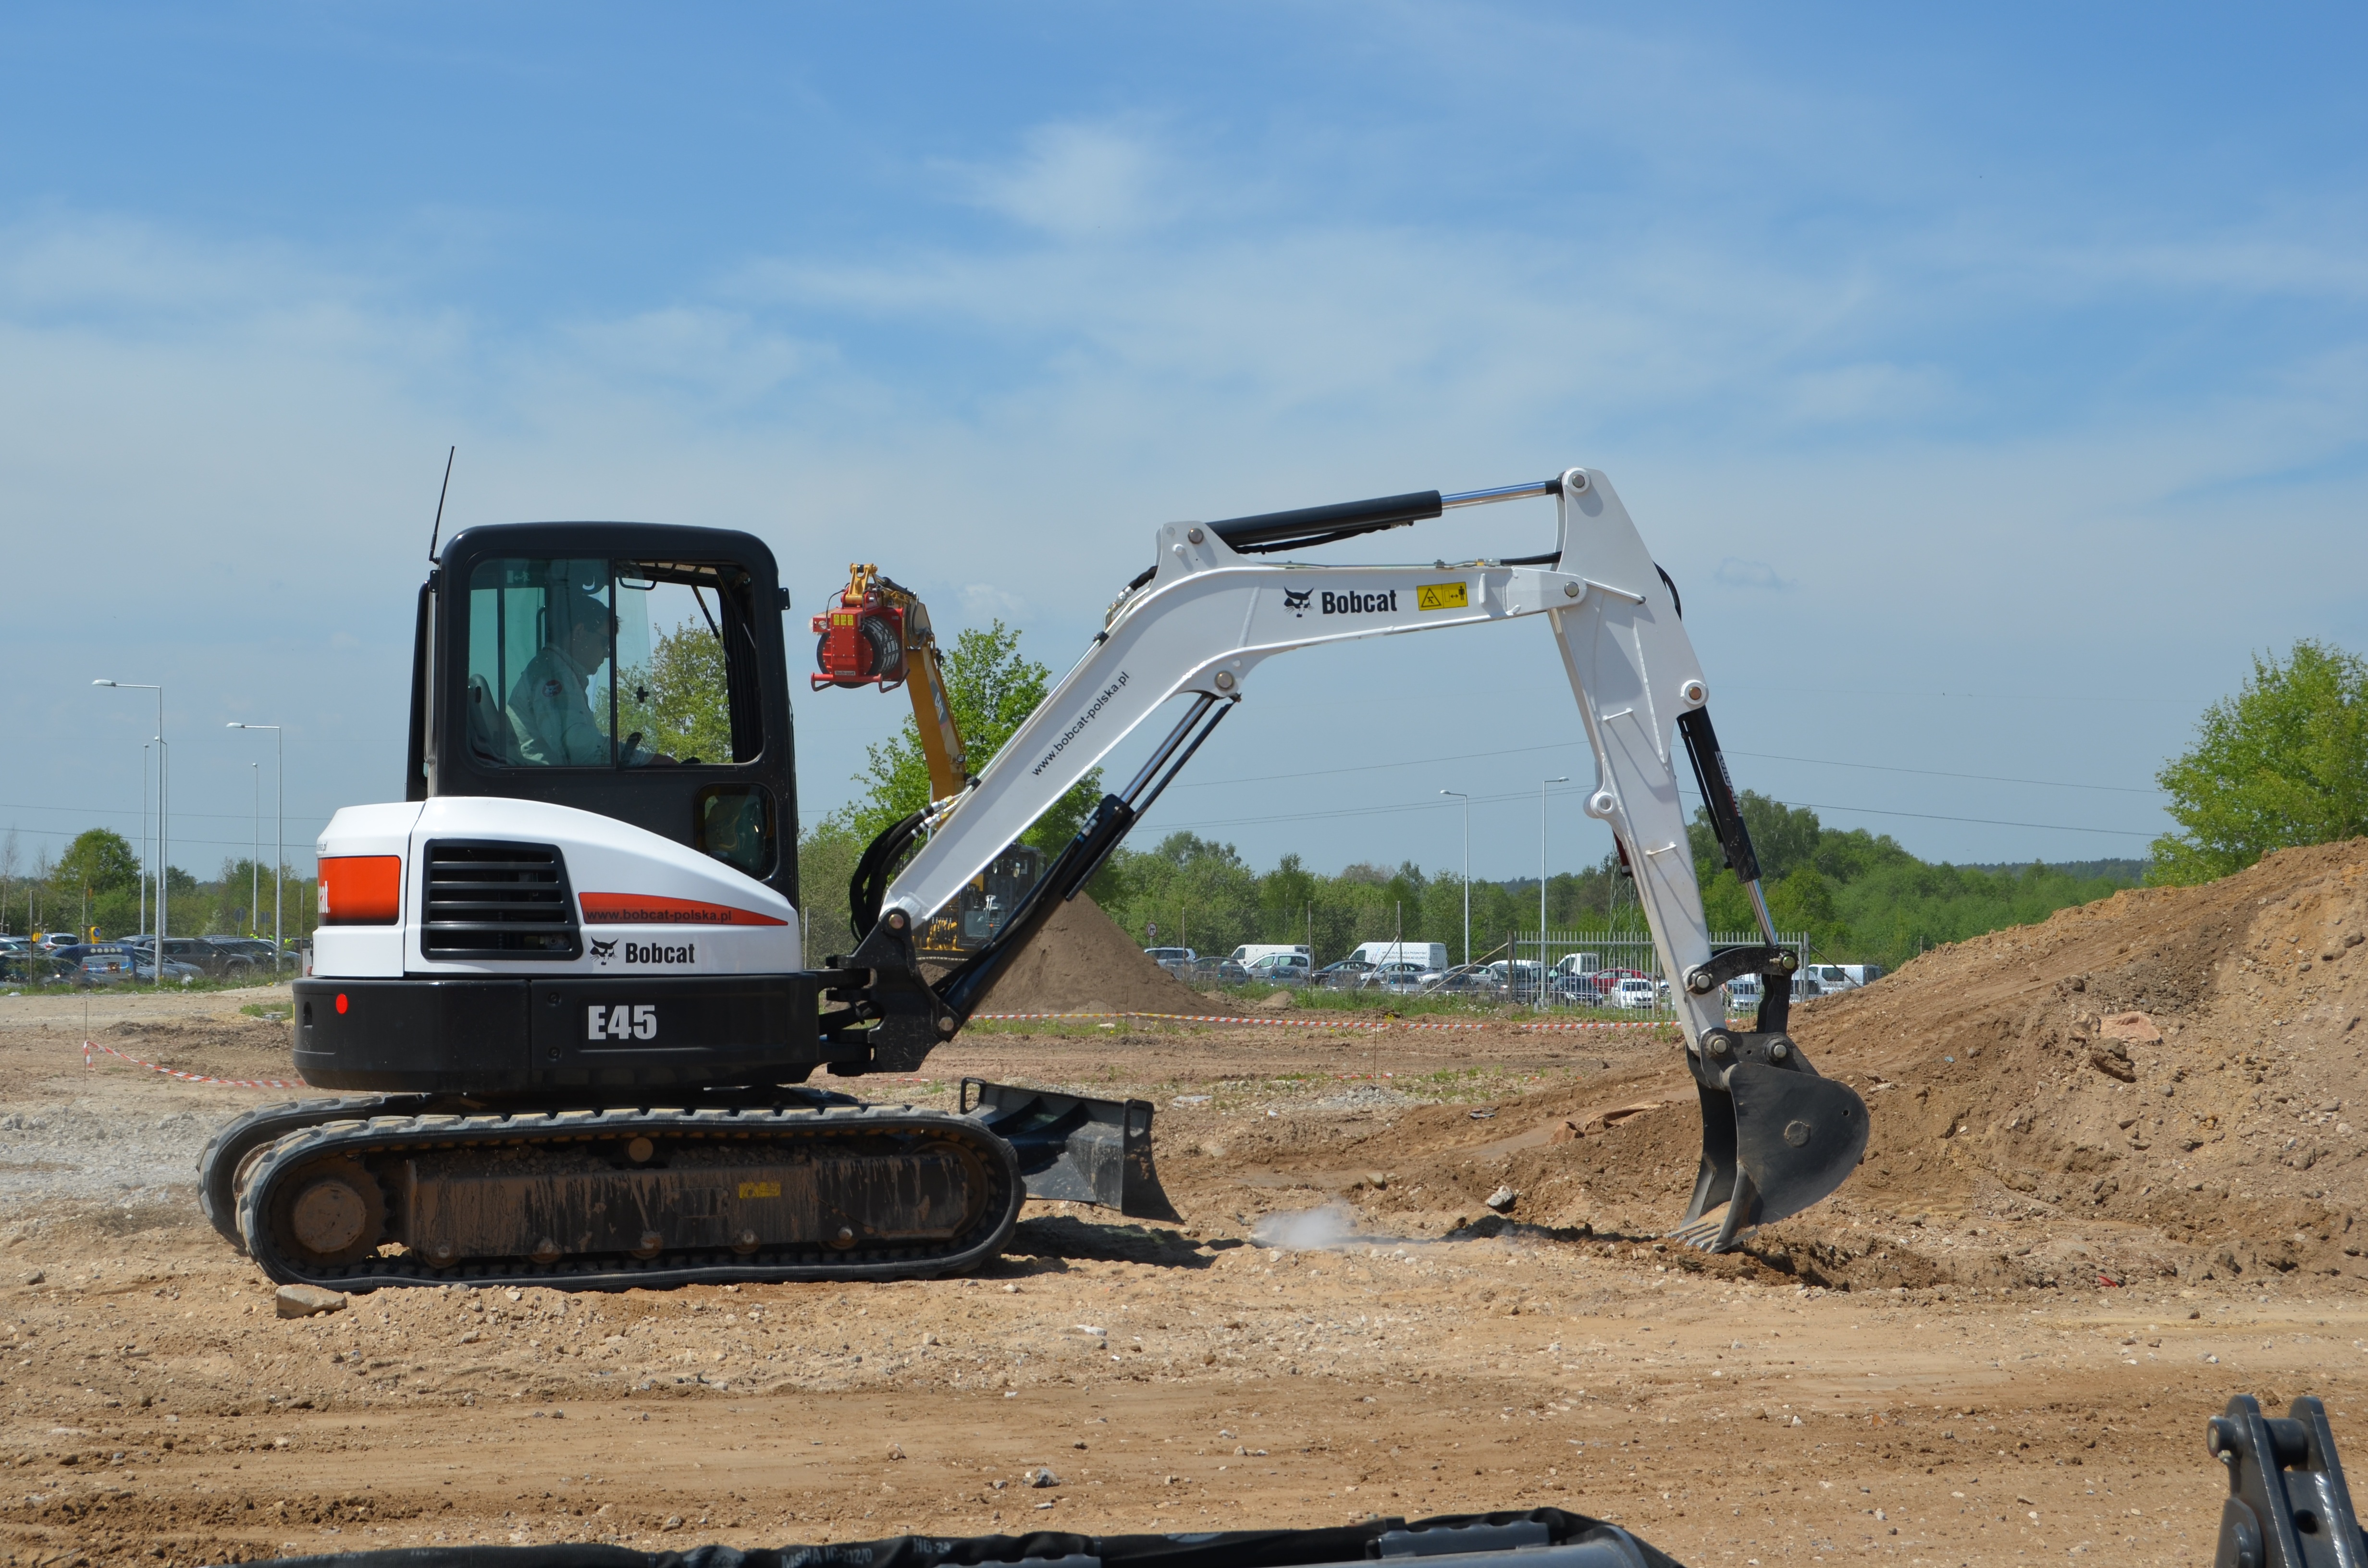
work, road, car, building, asphalt, transport, construction, vehicle, equipment, soil, business, works, excavator, construction equipment, excavations, off roading